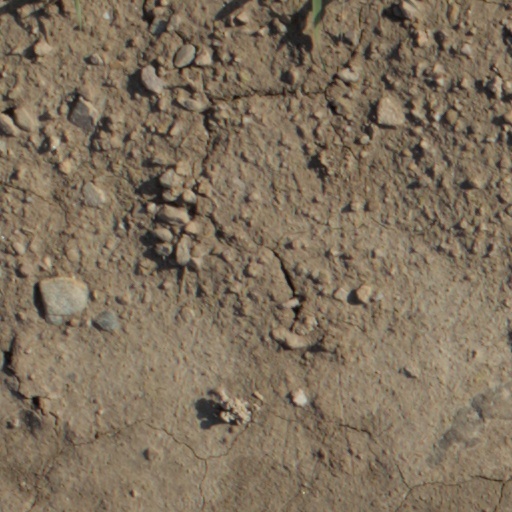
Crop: wheat